The Beatles' 1966 tour of Germany, Japan and the Philippines

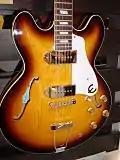
Lennon used an Epiphone Casino as his stage guitar for the first time in 1966. It became his signature instrument during the final years of the Beatles' career.

Given the complexity of their new recordings, the band did not include any of the songs from "Revolver" in their 1966 setlist. Author and critic Richie Unterberger writes that this omission has been interpreted as laziness by some commentators, yet it was in keeping with the Beatles' policy not to perform any unreleased material. Their current single, "Paperback Writer", was included, but as with the few selections from "Rubber Soul" they performed live – "Nowhere Man" and "If I Needed Someone" – the Beatles were unable to capture the intricacies of the multi-track recording in concert. The set comprised eleven songs and lasted just over 30 minutes. Aside from the introduction of "Paperback Writer" (in place of "We Can Work It Out"), it was relatively unchanged from the 1965 UK tour. "Rock and Roll Music" became the opening song, while Ringo Starr's moment as the featured singer, "Act Naturally", was replaced by "I Wanna Be Your Man". The Beatles played "Yesterday" – which had previously been a Paul McCartney solo performance, on acoustic guitar – with electric group backing for the first time. According to author Jon Savage, "It was a strange set ... Rockers were interspersed with slow or mid-paced numbers, preventing any excitement from building."